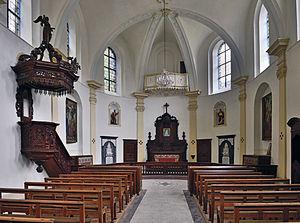
Intérieur de la chapelle Loreto à Clervaux, Luxembourg. Voir les pierres tombales des comtes Albert Eugène de Lannoy († 1697) et Adrien Gérard de Lannoy († 1730) à gauche et à droite de l'autel, respectivement.Lëtzebuergesch: Bannen an der Loretokapell zu Klierf. Lénks a riets vum Altor sinn d'Grafsteng vun de Grofen Albert Eugène de Lannoy († 1697) an Adrien Gérard de Lannoy († 1730) ze gesinn.